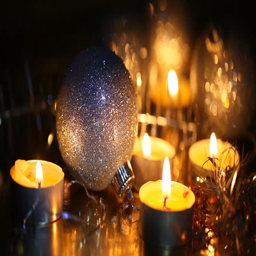
burning small candles and christmas tree decorations against a dark background